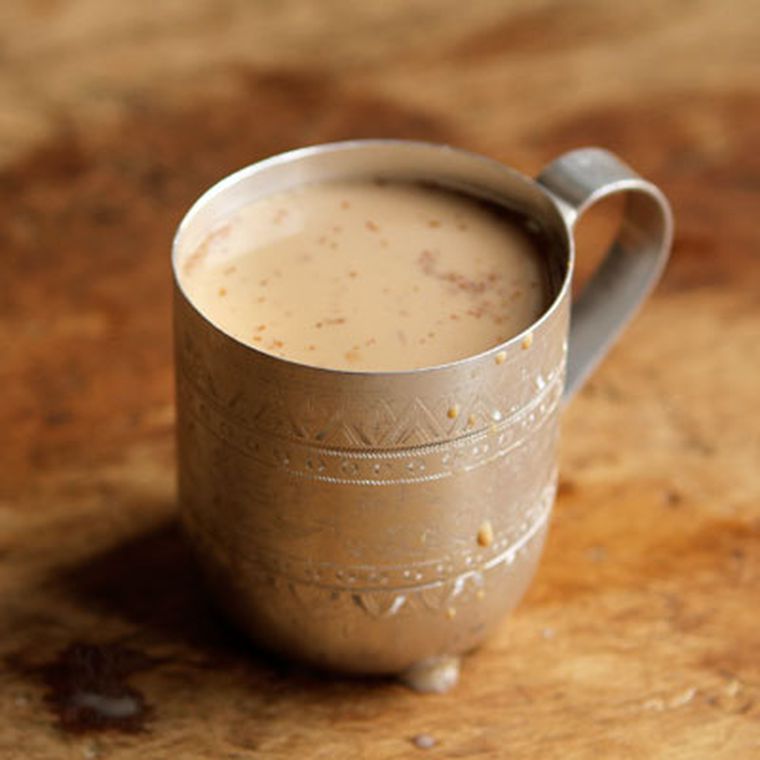
Dish: chai